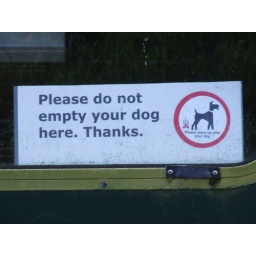
Extraordinary sign on a canal boat in Surrey.